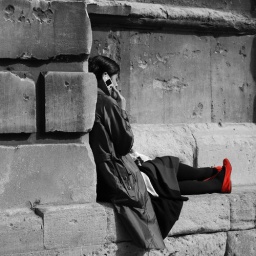
left the yellow brick road to have a chat on her phone in the sun